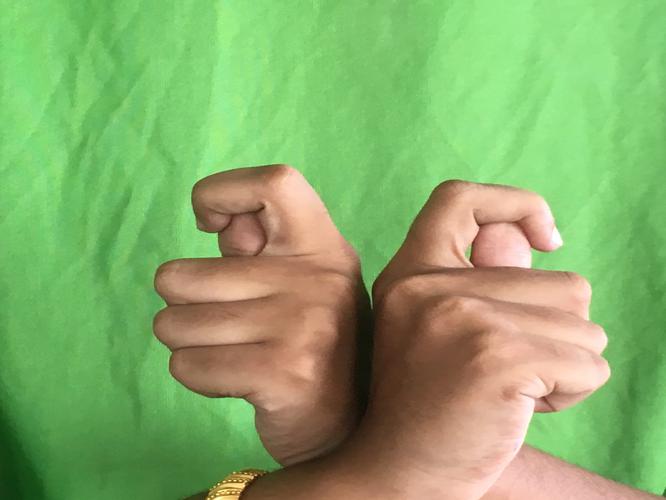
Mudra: Berunda
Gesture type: double_hand